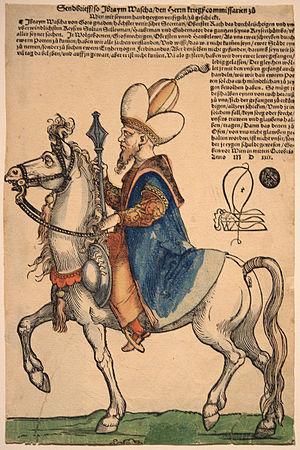
Ibrahim Pacha aussi connu sous le nom de Pargalı Ibrahim Pacha, est un Grand Vizir de l'Empire ottoman. Il atteint un niveau d'autorité et d'influence devenant ainsi une menace pour son ami d'enfance, le sultan Soliman le Magnifique, qui l'exécute en 1536 au palais de Topkapı.
Hans Sebal Beham, ou plutôt Sebald Beham est un illustrateur, dessinateur de vitraux et graveur allemand. Il appartient au groupe des Kleinmeister, ou Petits maîtres allemands, qui se sont illustrés dans la gravure de petite dimension.